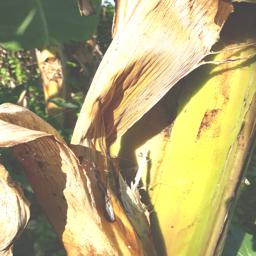
Label: PSEUDOSTEM WEEVIL